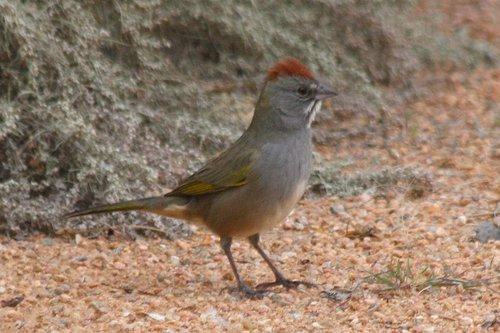
A photo of a green tailed towhee